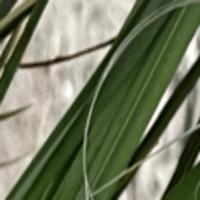
Label: Healthy sample